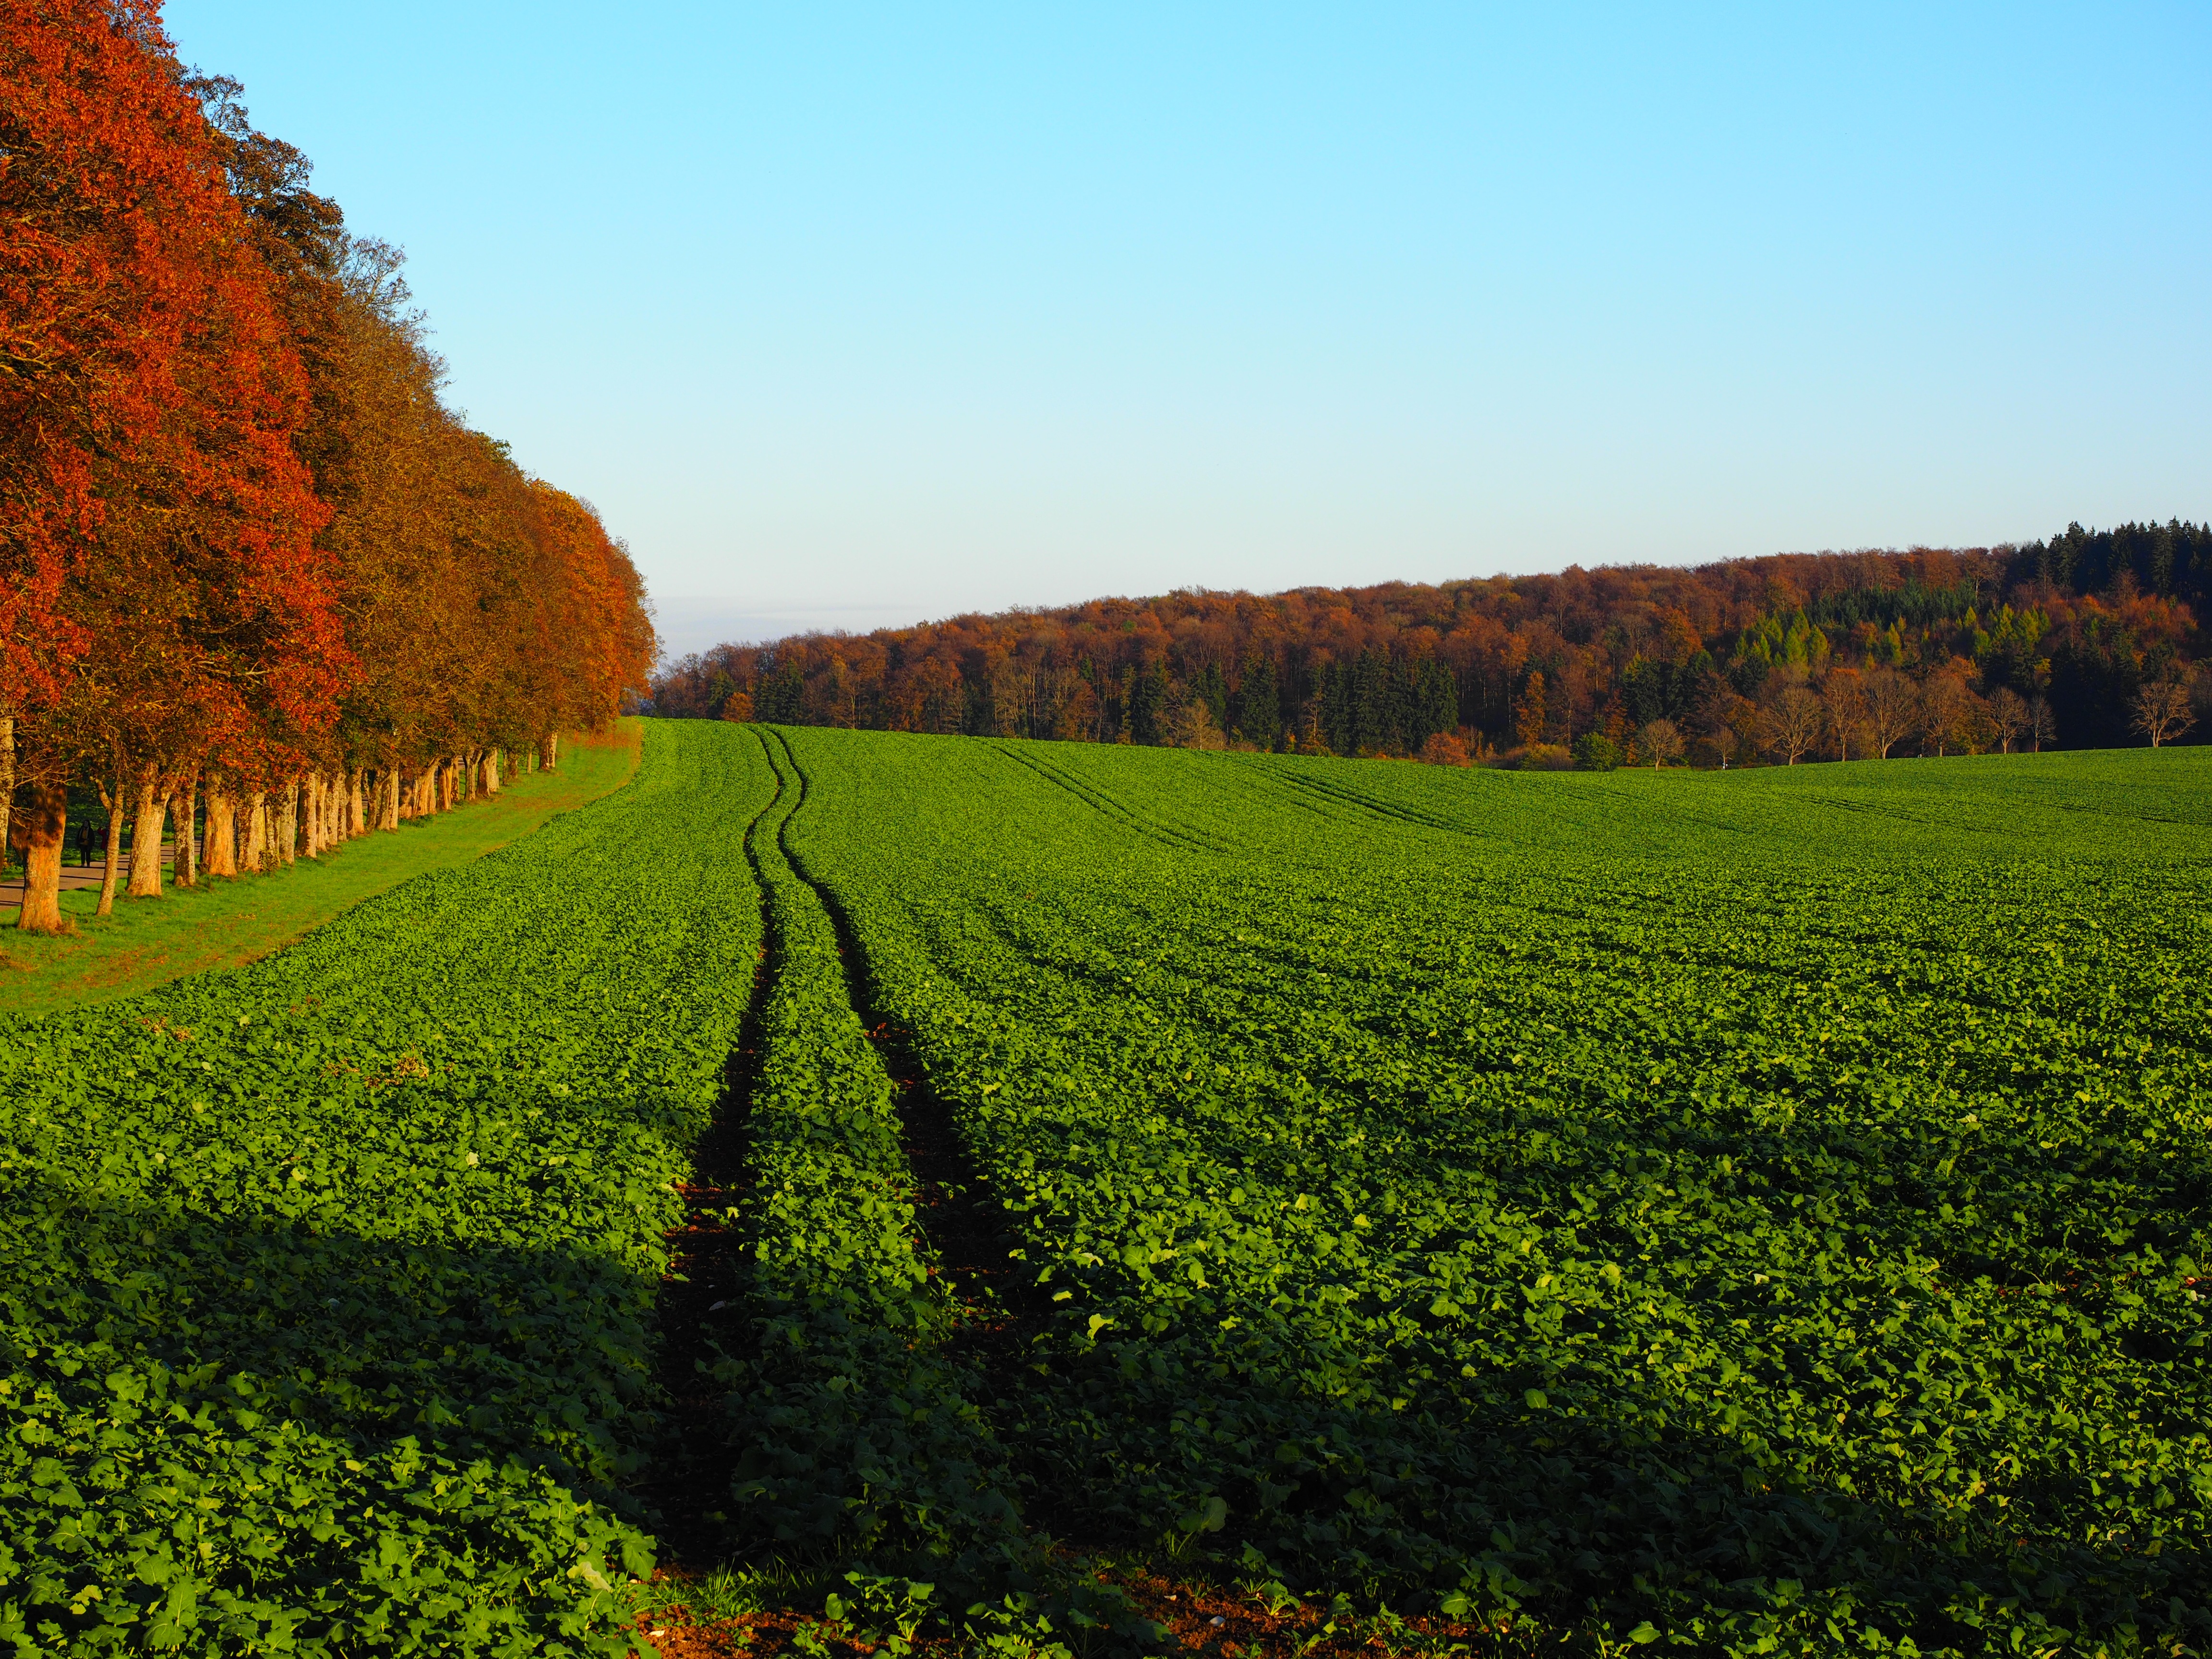
landscape, tree, nature, grass, plant, field, farm, meadow, prairie, leaf, hill, flower, valley, green, crop, pasture, autumn, soil, agriculture, plain, trees, avenue, grassland, shrub, plantation, plateau, promenade, ecosystem, brassicaceae, arable, rural area, oilseed rape, brassica napus, grass family, woody plant, sankt johann, green manure, winter oilseed rape, reps, lewat